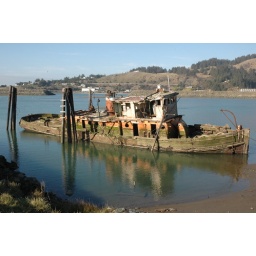
This boat has been sitting at the mouth the Rouge River in Gold Beach, Oregon since 1978